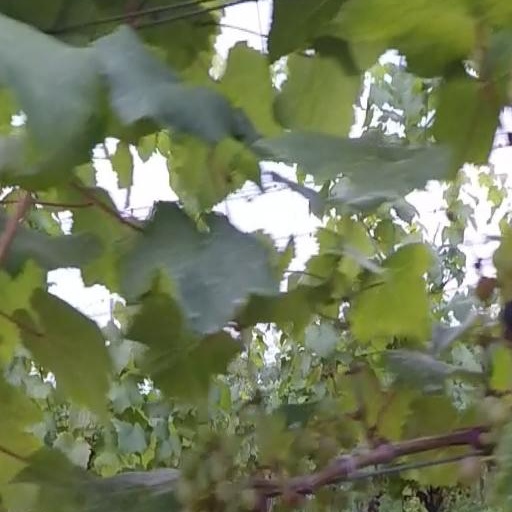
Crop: grape